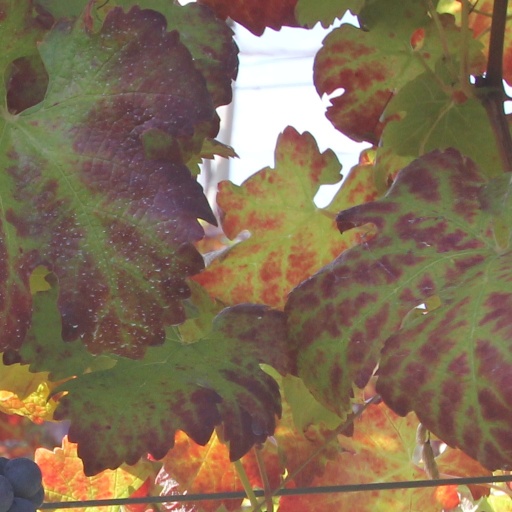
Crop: grape